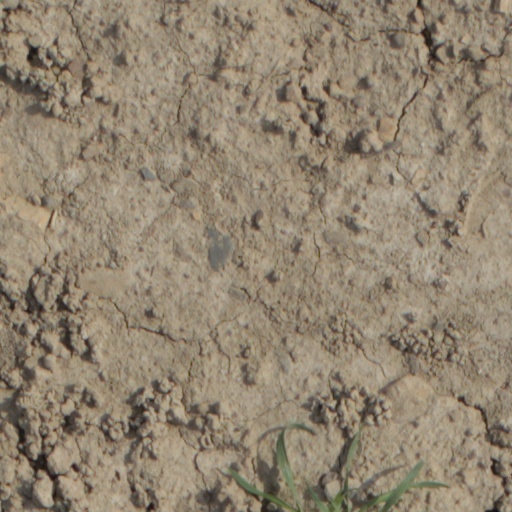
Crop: wheat